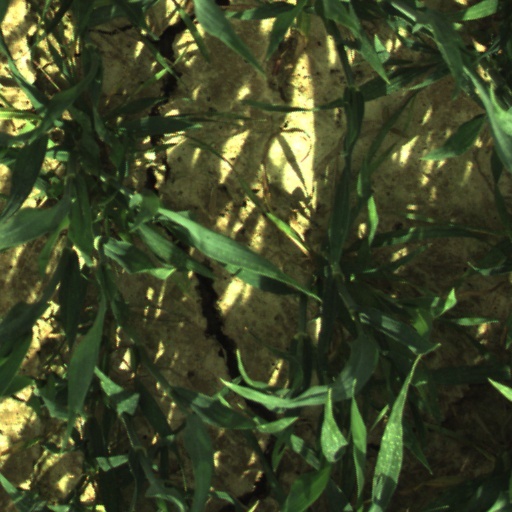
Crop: wheat